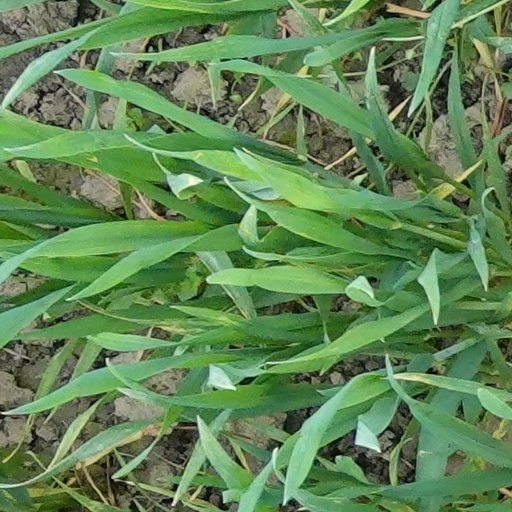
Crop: wheat